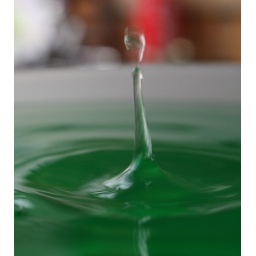
Having a mess around in the kitchen with a bowl of green water, a turkey baster and the camera